Kryptonite!

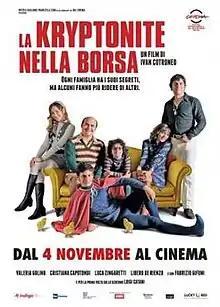
Film poster

Kryptonite! is a 2011 Italian comedy film directed by Ivan Cotroneo.